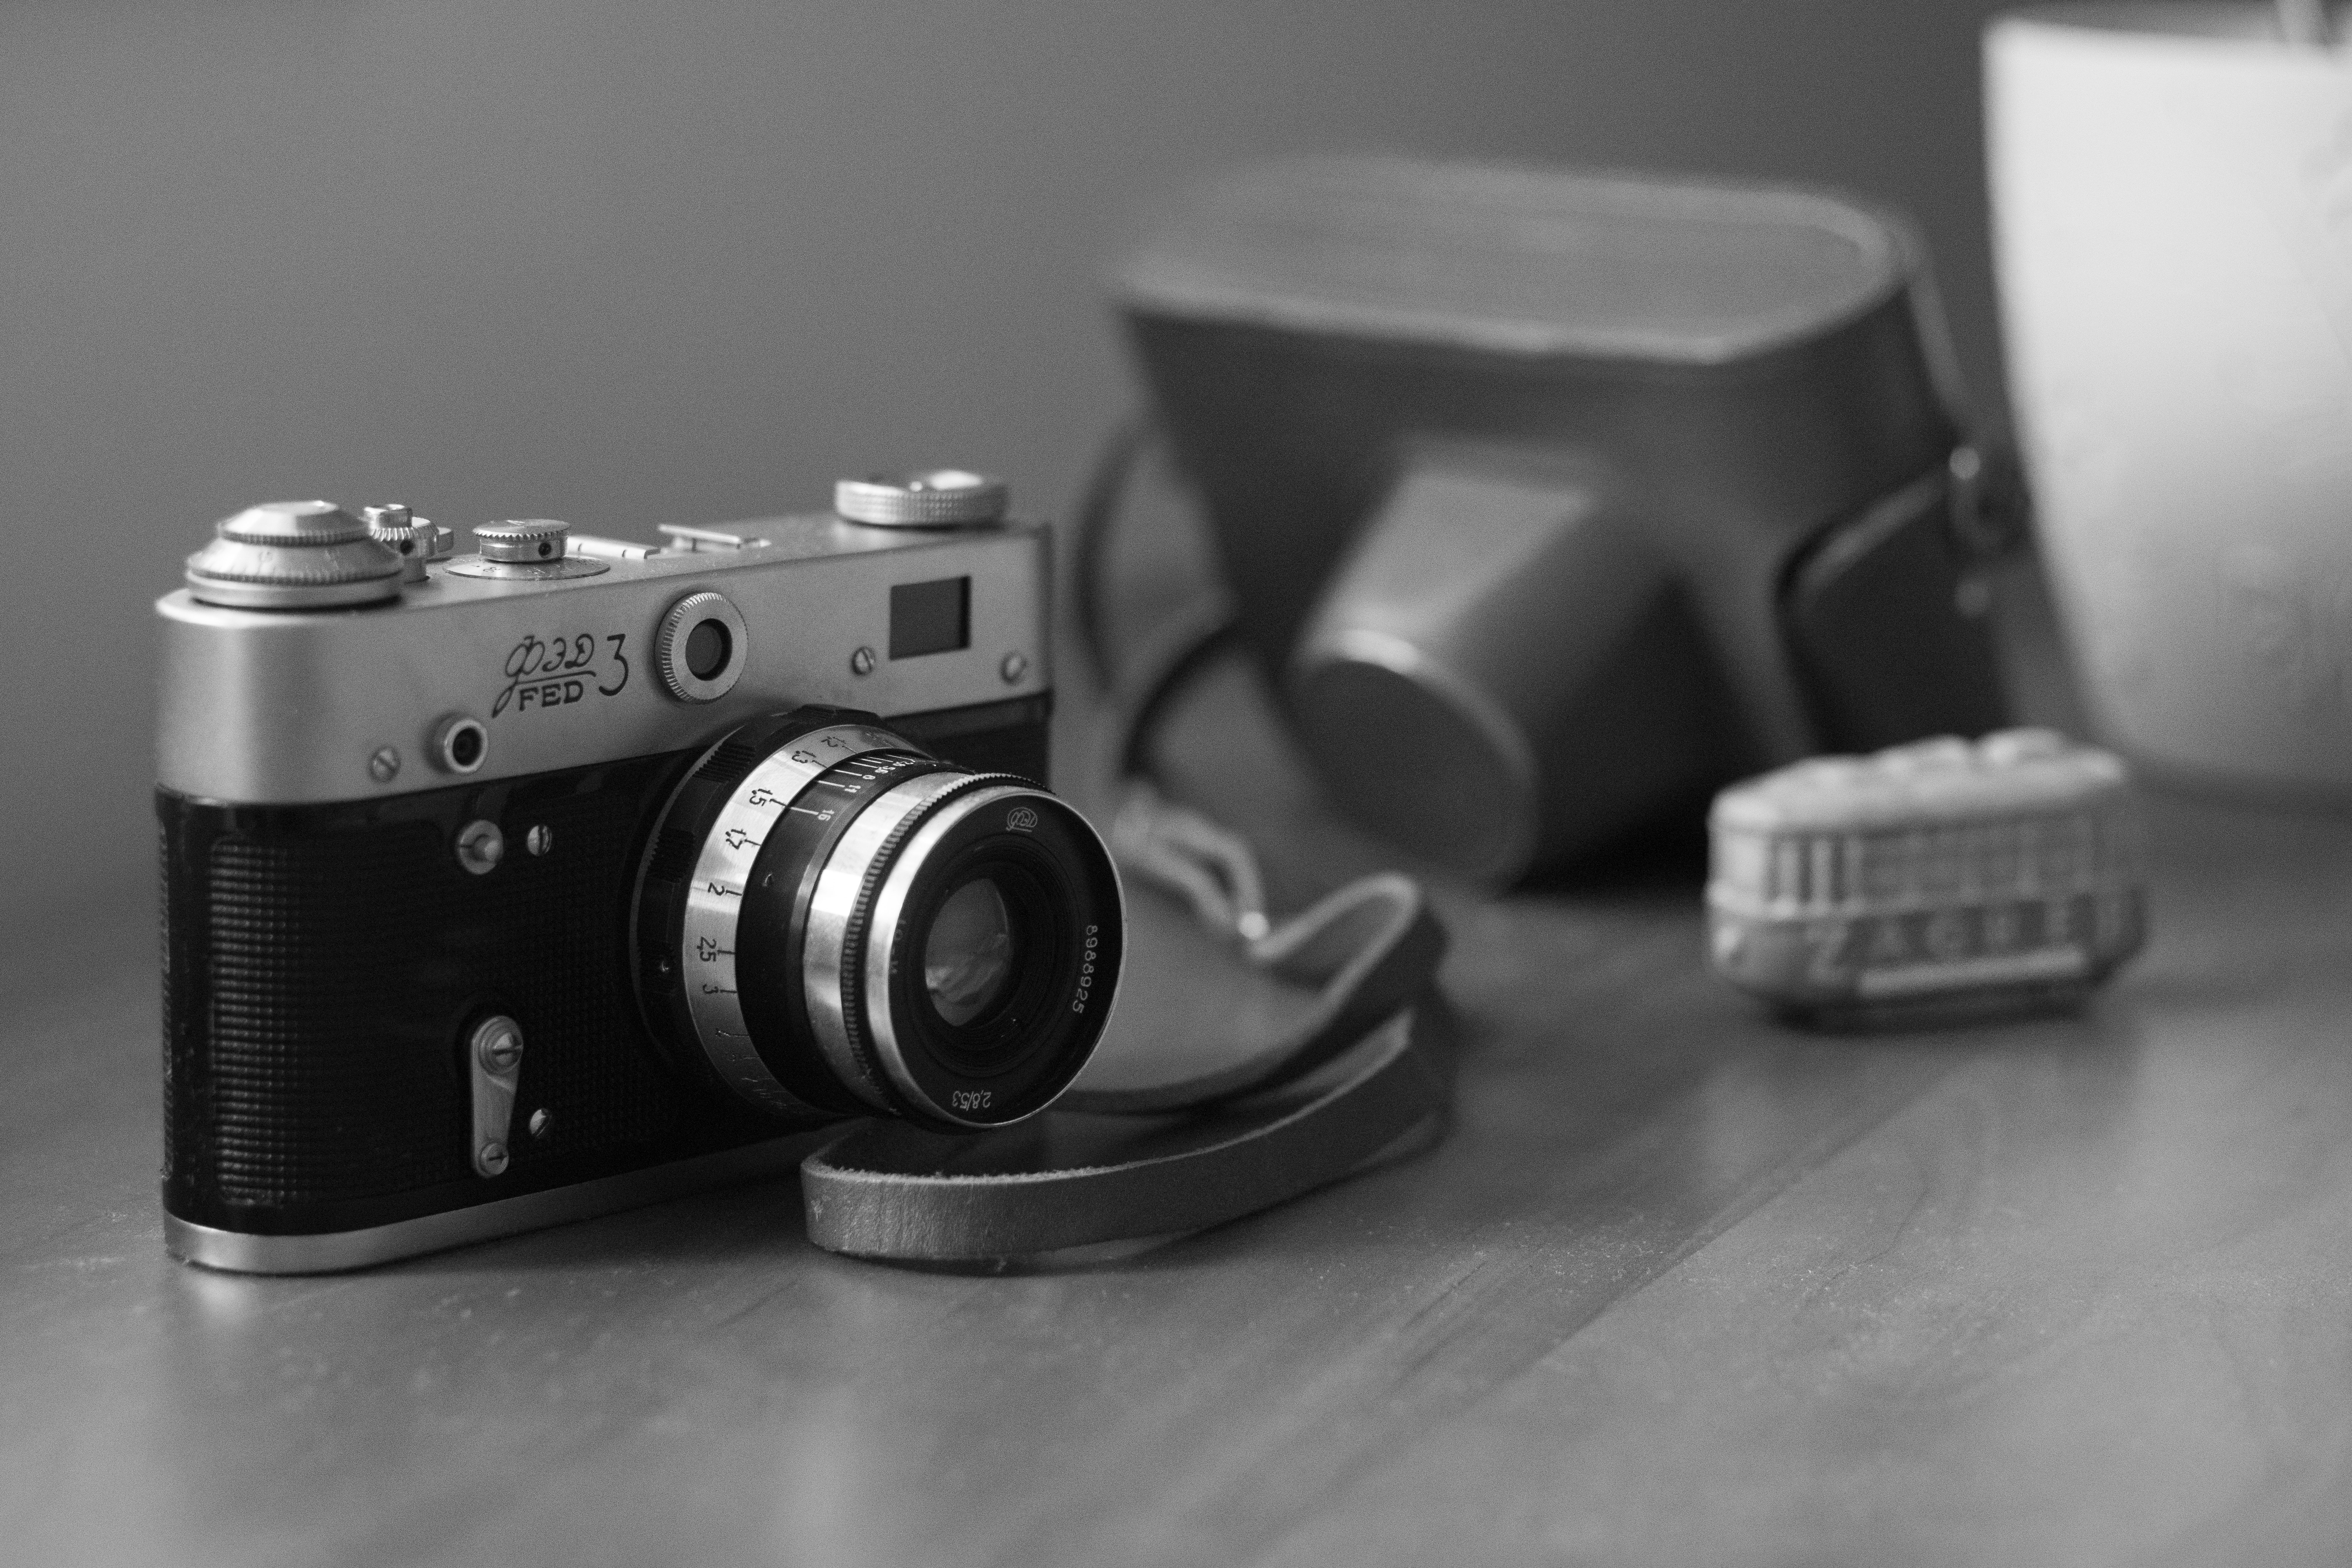
camera, reflex camera, product, Point and shoot camera, mirrorless interchangeable lens camera, digital camera, camera lens, flash photography, digital slr, black and white, camera accessory, cameras optics, soy milk, lens, single lens reflex camera, film camera, font, monochrome photography, serveware, monochrome, plant milk, office equipment, optical instrument, gadget, Raw milk, teleconverter, Rice milk, buttermilk, still life photography, room, stock photography, tableware, still life, macro photography, circle, plastic, Grain milk, mixing bowl, drinkware, coconut milk